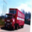
Label: truck